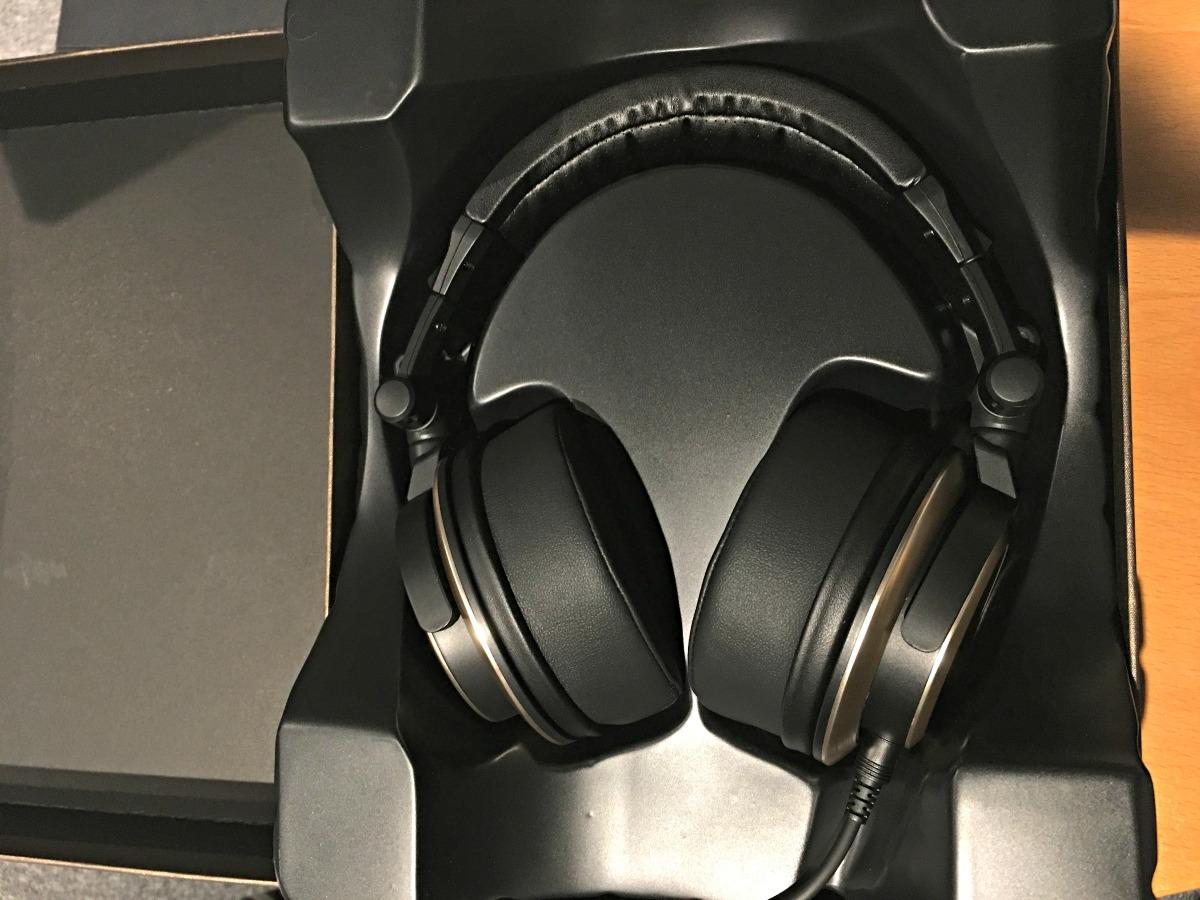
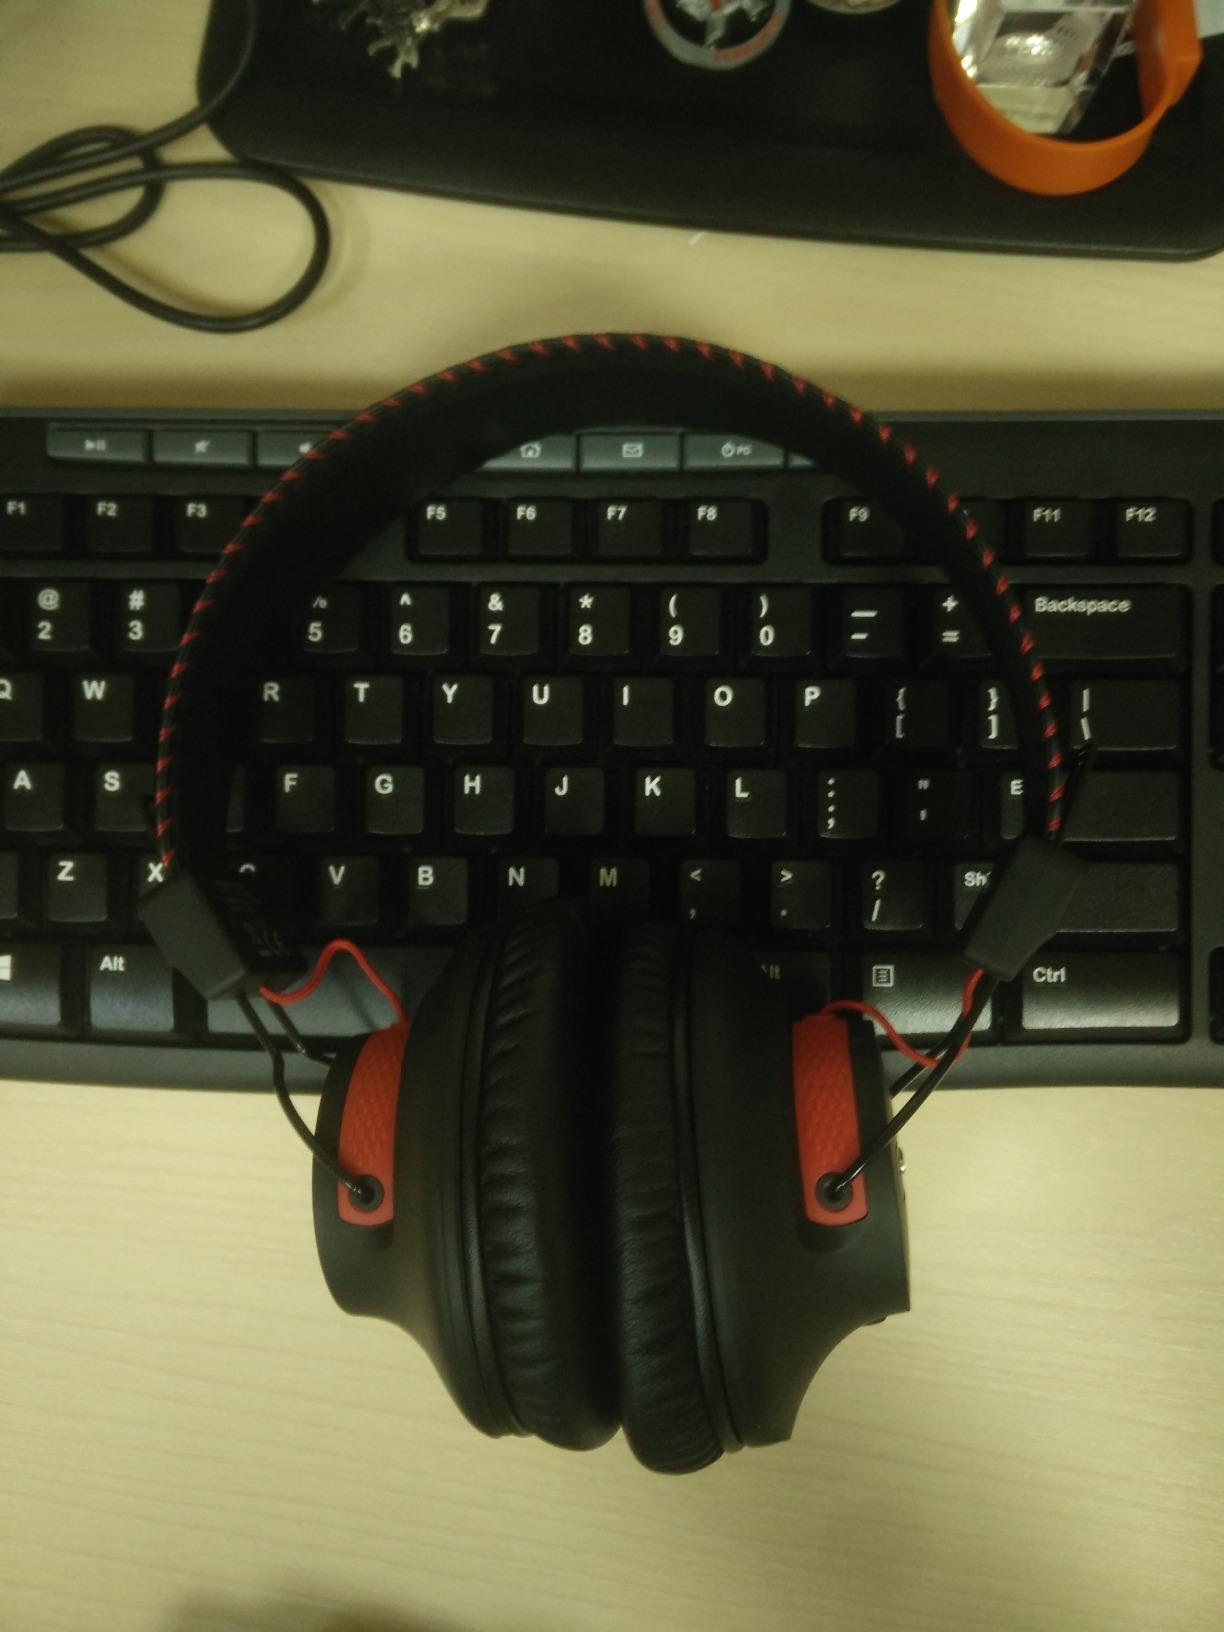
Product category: headphones
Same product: no